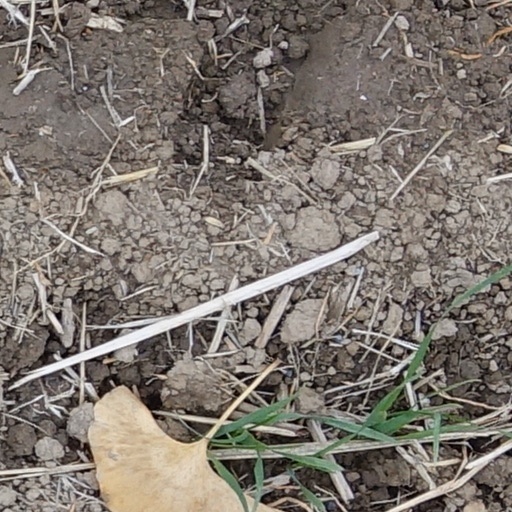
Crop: wheat